John Cheke

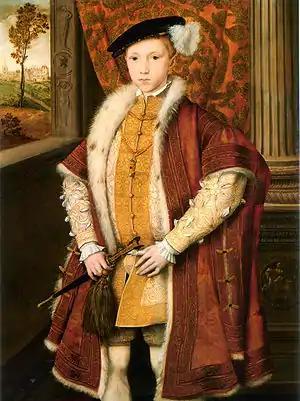
King Edward VI by William Scrots, Royal Collection, Windsor

Upon the accession of Edward to the throne Cheke, now Schoolmaster to the King, was made a Gentleman of the Privy Chamber, being allowed an annuity of £100 from the Augmentations in August. On 1 October, he was returned to Parliament as a member for Bletchingley, Sussex, probably under the patronage of Sir Thomas Cawarden. He was very soon placed in a compromise by Thomas Seymour (brother of the Duke of Somerset), who had drafted a letter as from the King to the Lords of the Parliament House seeking their approval to separate the offices of Lord Protector and Lord Regent, and to appoint Thomas Seymour himself as Protector. He urged Cheke to pass the letter to the King and to induce him to sign it, which Cheke refused to do, stating that Lord Paget had prohibited any such dealings. At Christmas, Seymour followed this up with a gift of £40 to Cheke, half for himself and half for the King. Seymour approached the King himself without success: Edward took Cheke's advice, and refused to sign it.